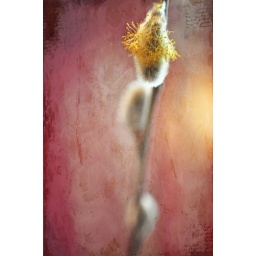
in the kitchen with my red cabinets in the background.